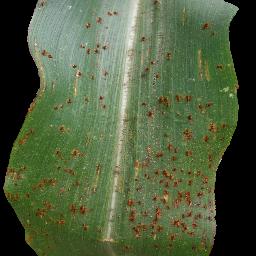
Label: Corn___Common_rust